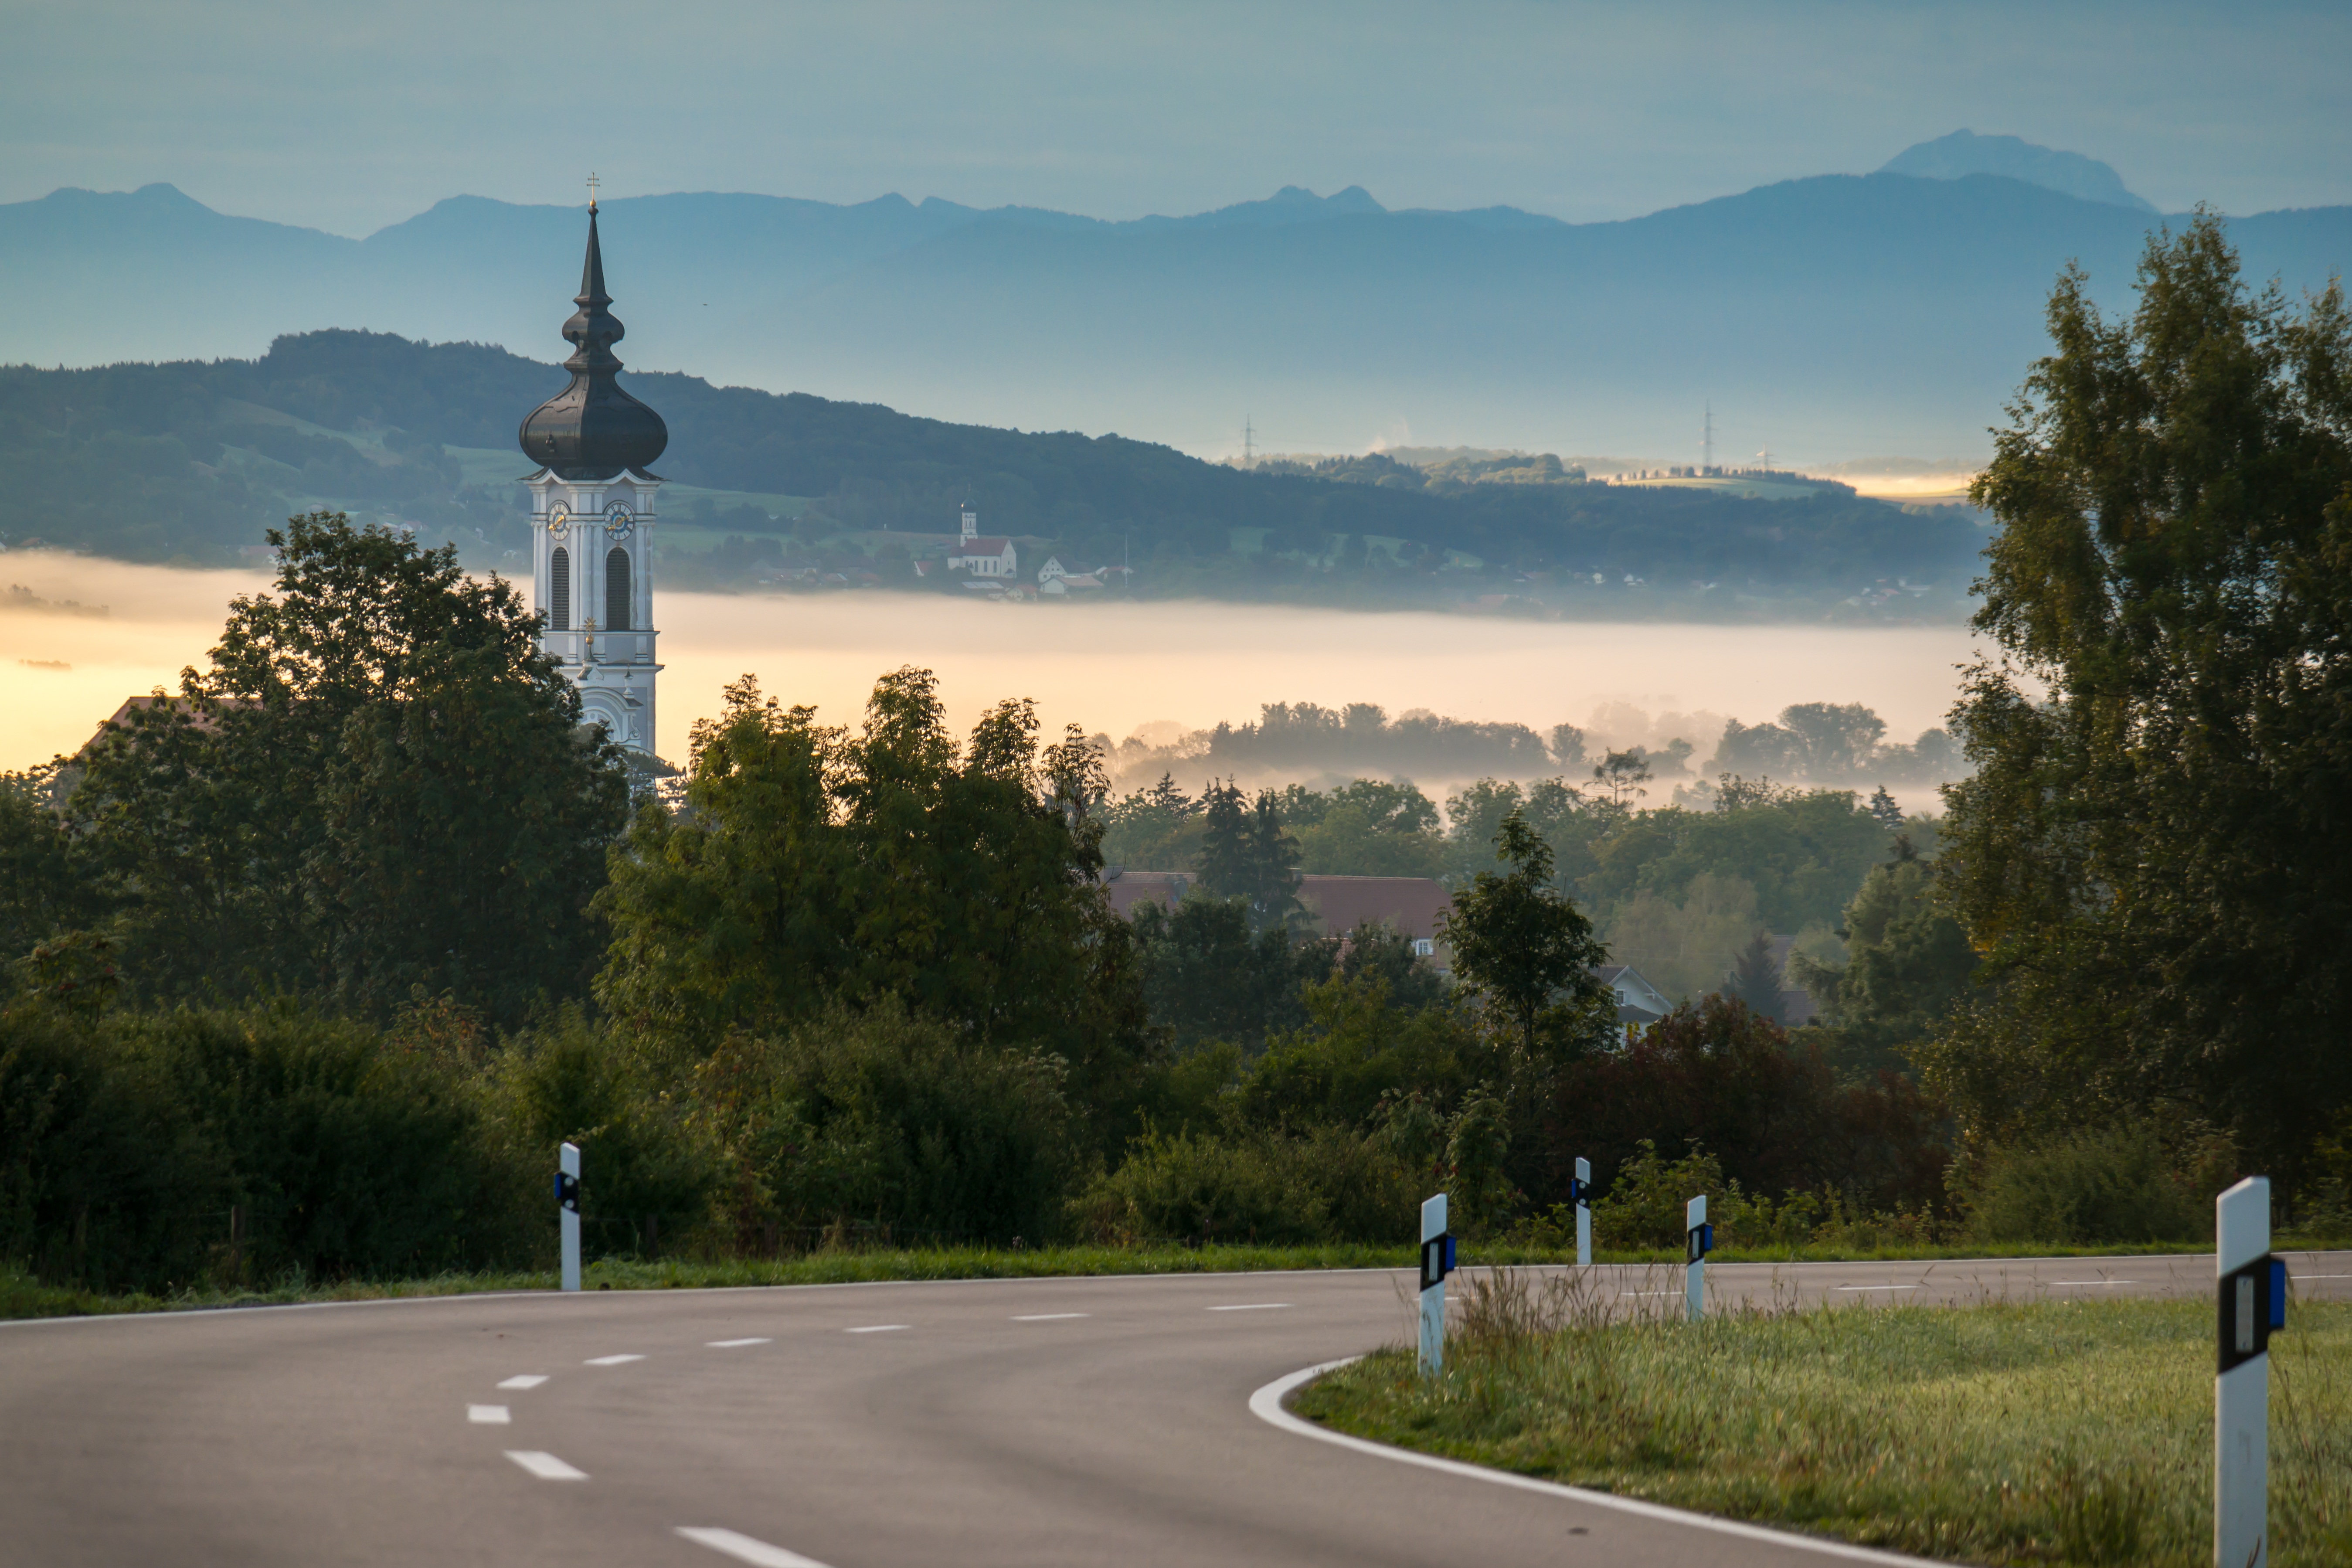
landscape, mountain, fog, road, morning, hill, highway, mountain range, curve, alpine, church, fog bank, road trip, infrastructure, steeple, germany, bavaria, rural area, ammersee, marie m nster, die en, diessen, atmospheric phenomenon